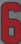
Number: 6